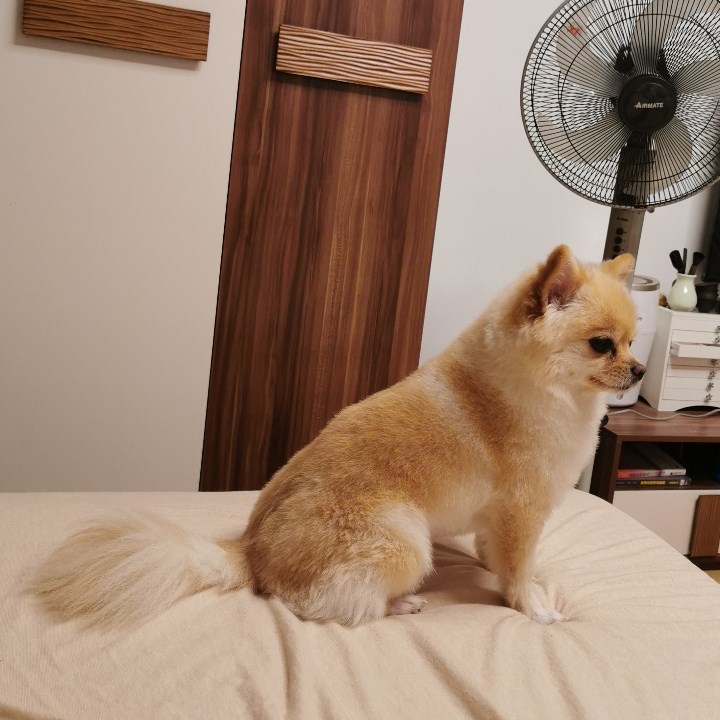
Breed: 1936-n000005-Pomeranian